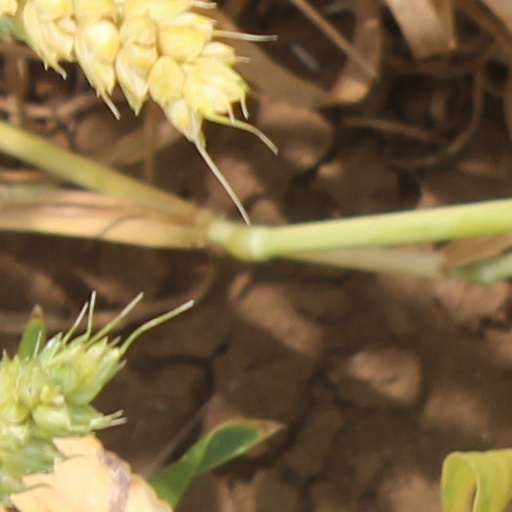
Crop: wheat